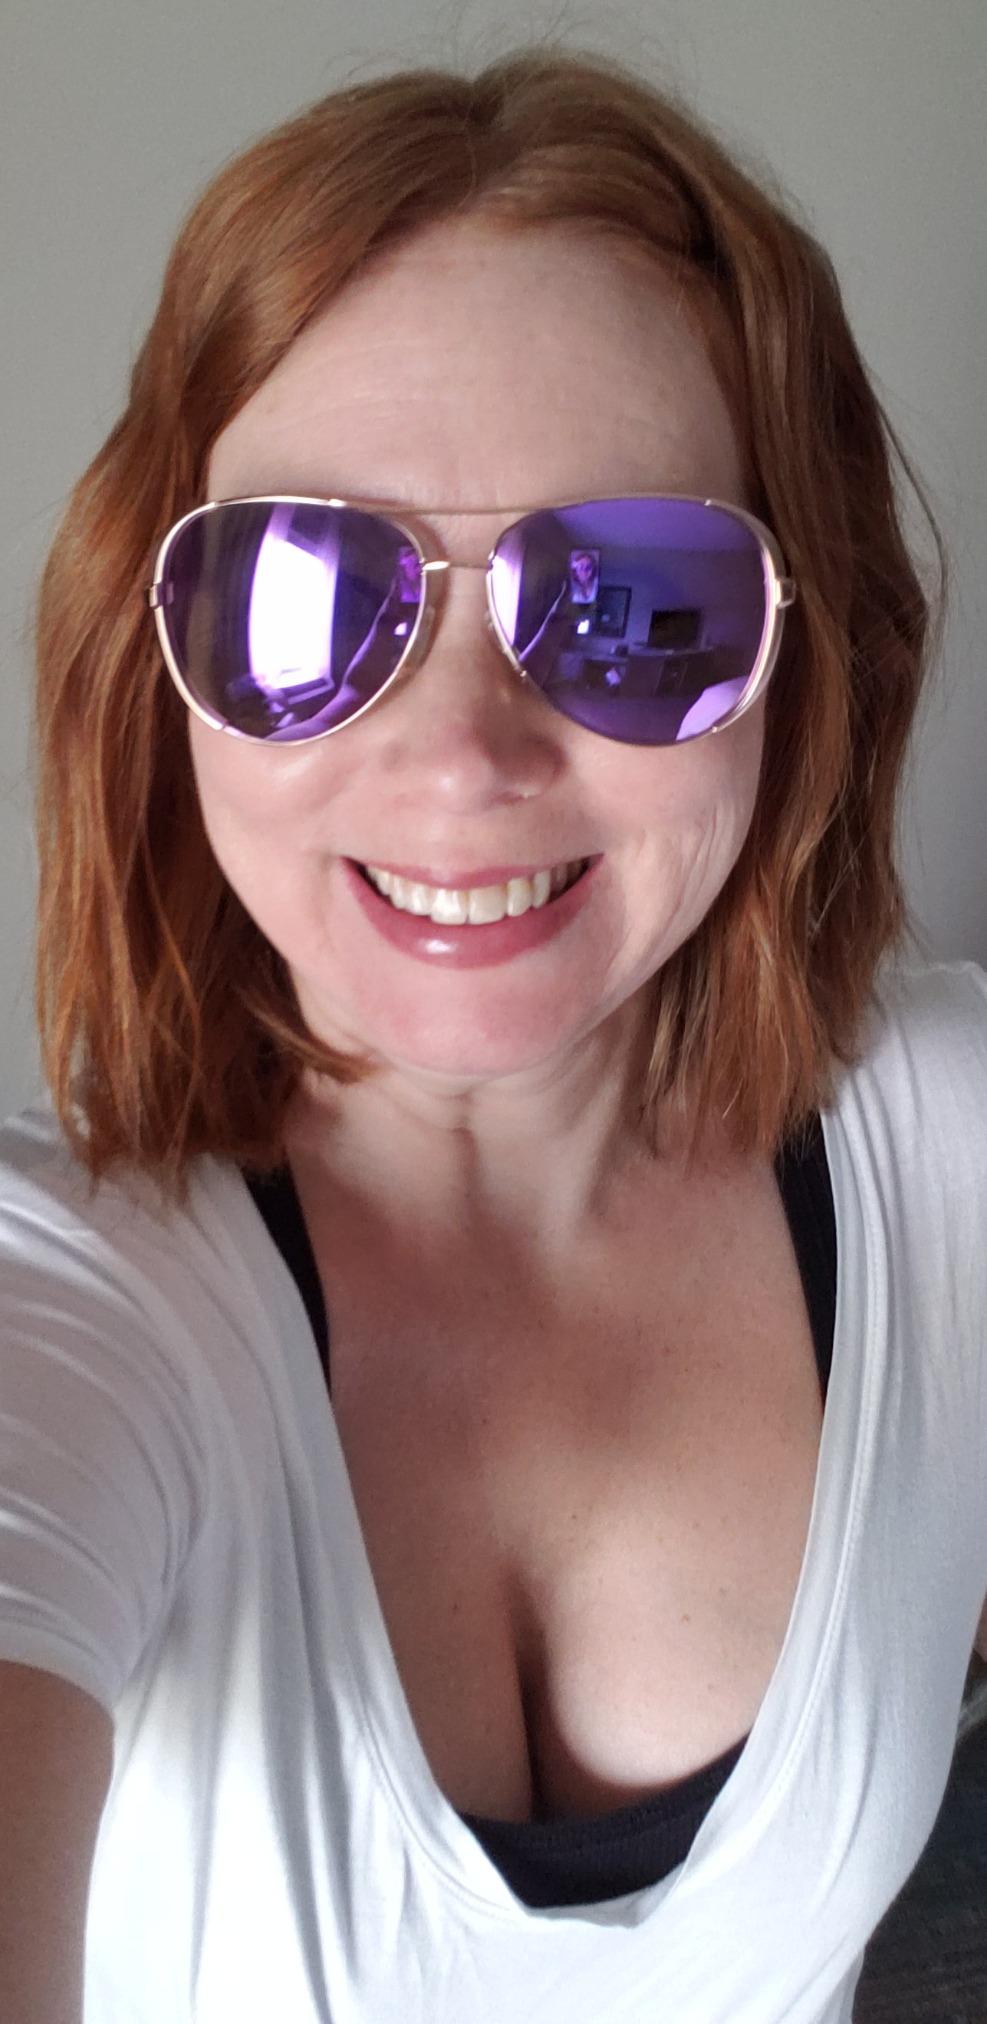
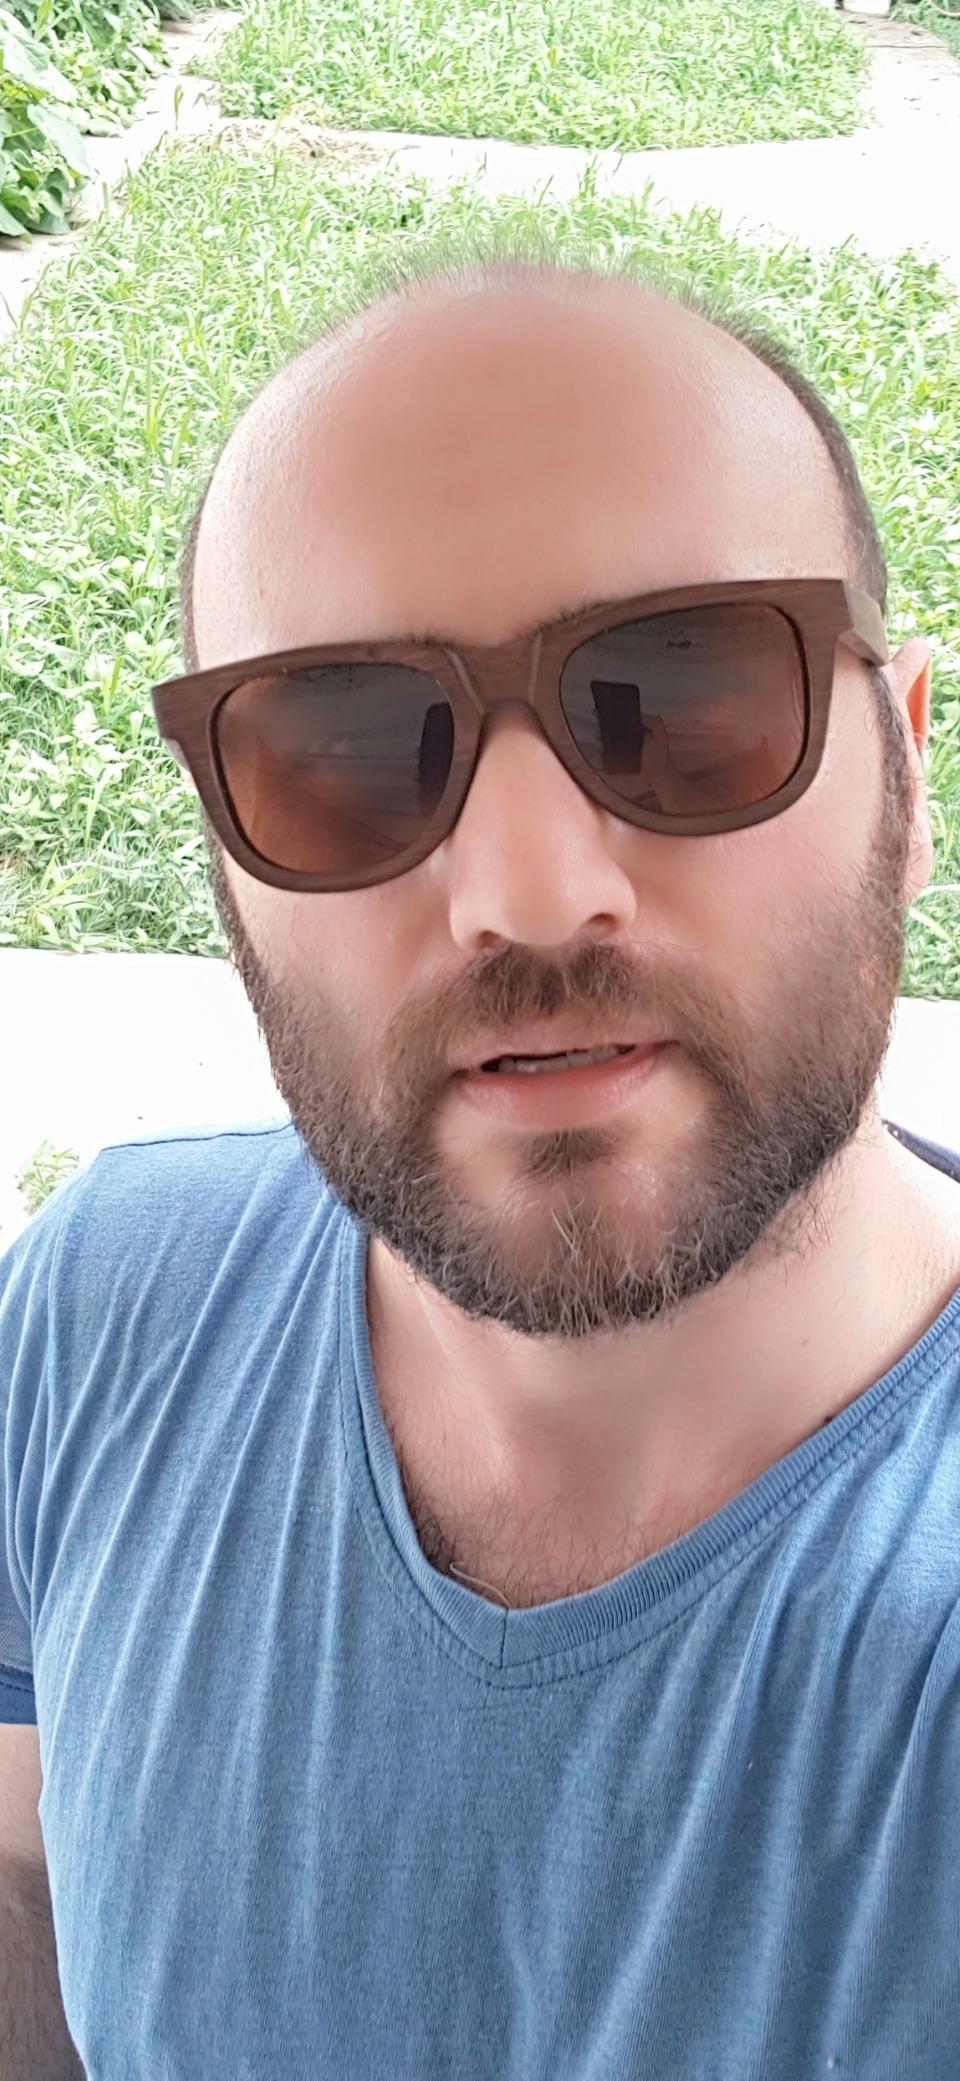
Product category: accessories_sunglasses
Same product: no